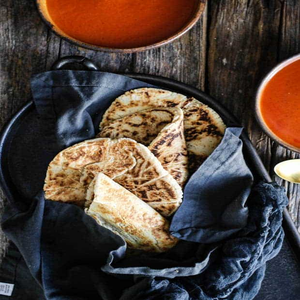
Dish: naan